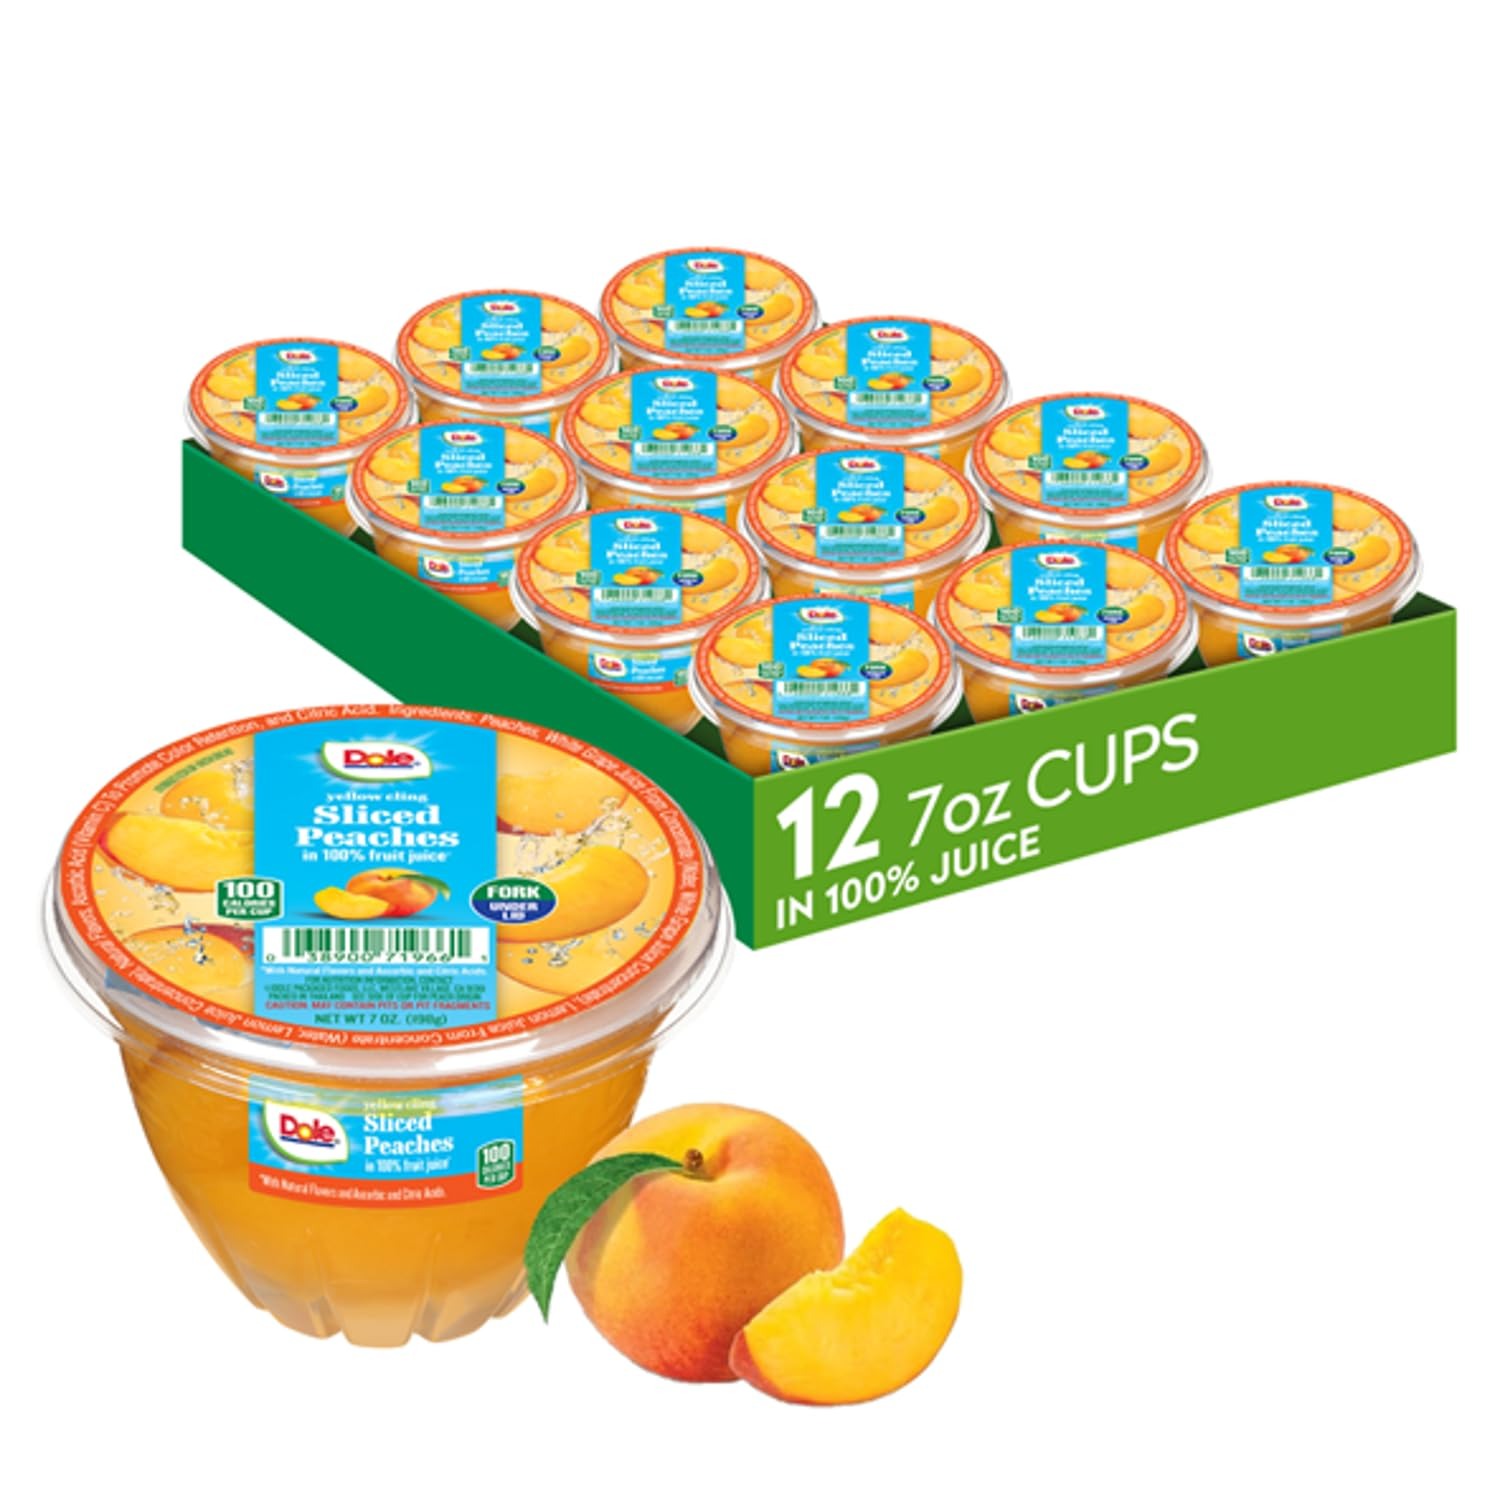
Item Name: Dole Fruit Bowls Diced Peaches in 100% Juice Snacks, 7oz 12 Total Cups, Gluten & Dairy Free, Bulk Lunch Snacks for Kids & Adults
Bullet Point 1: ALL NATURAL FRUIT: DOLE Tropical Fruit in 100% Fruit Juice* don't use syrup or artificial sweeteners. It just has the sweetness of all natural fruit, plain and simple. DOLE FRUIT BOWLS are made with the best fruit nature has to offer.
Bullet Point 2: NATURALLY GLUTEN FREE: DOLE Yellow Cling Sliced Peaches in Light Syrup are a rich source of Vitamin C and are made from all natural fruit and non-GMO ingredients. They're naturally gluten free and make a great snack!
Bullet Point 3: DELIICIOUS PEACHES: With Dole's shelf-stable products, you can have the delicious taste of refreshing peaches anywhere, anytime and in bulk; Try Dole's fruit in a cup, in a jar, cut fruit in gel, or fruit juice
Bullet Point 4: DOLE SNACKS AND JUICES: From packaged shelf stable fruit, to dried fruit, fruit juices, and frozen fruit, Dole is a world leader in growing, sourcing, distributing, and marketing packaged fruit and snacks to brighten your day.
Bullet Point 5: REFRESHING FLAVOR: Try the refreshing bright flavor of Dole's packed fruit, fruit juice, and other pantry staples in all your favorite recipes!
Bullet Point 6: *with natural flavors and other ingredients Not a low-calorie food. See nutrition facts for sugar and calorie content
Value: 12.0
Unit: Count

Price: 24.95